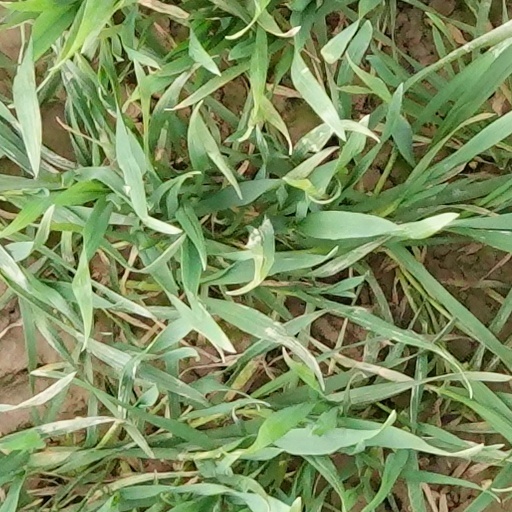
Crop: wheat